Jens Gasmann

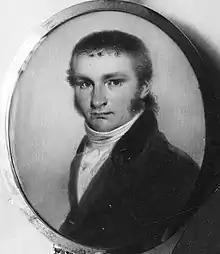
Jens Severin Gasman

Jens Severin Gasmann (1776 – 7 May 1850) was a Norwegian businessperson and politician.